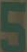
Number: 5